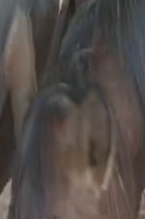
Face region: ears (position_of_ears)
Pain indicator: moderately_present